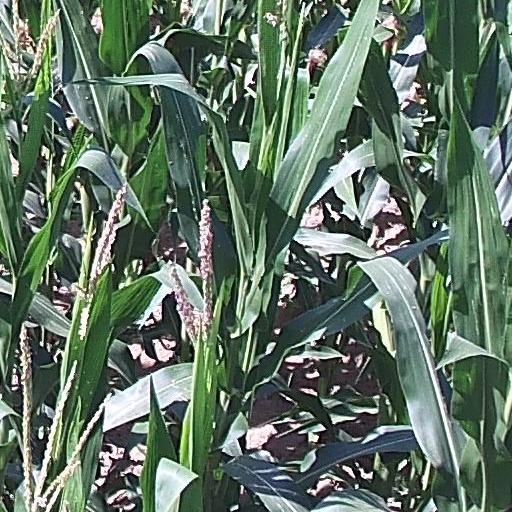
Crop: maize; corn